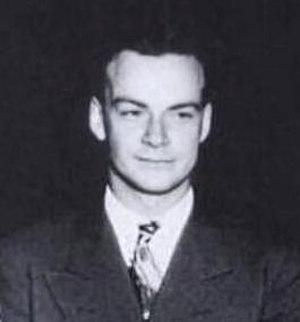
Juin
La théorie quantique des champs est une approche en physique théorique pour construire des modèles décrivant l'évolution des particules, en particulier leur apparition ou disparition lors des processus d'interaction. Il ne s'agit donc pas d'une seule théorie, mais plutôt d'un cadre théorique, qui tire son nom de la combinaison entre la notion classique de champ et des principes et outils de la mécanique quantique. Selon cette approche, l'attention est portée non pas sur des particules, mais sur des champs, pénétrant l'espace et considérés comme plus fondamentaux.